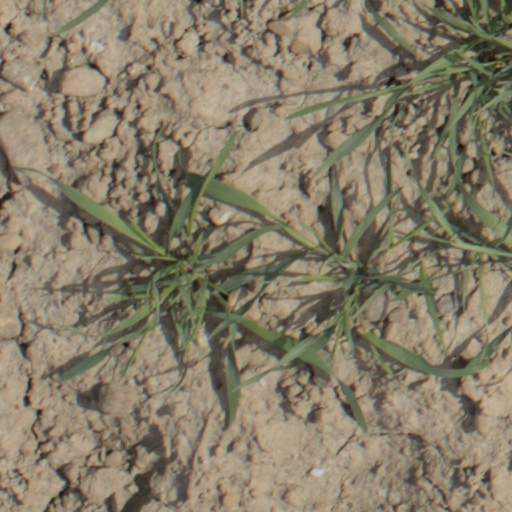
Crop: wheat